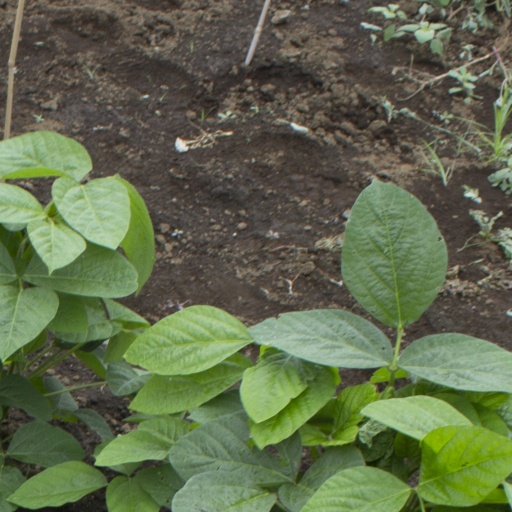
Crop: soybean